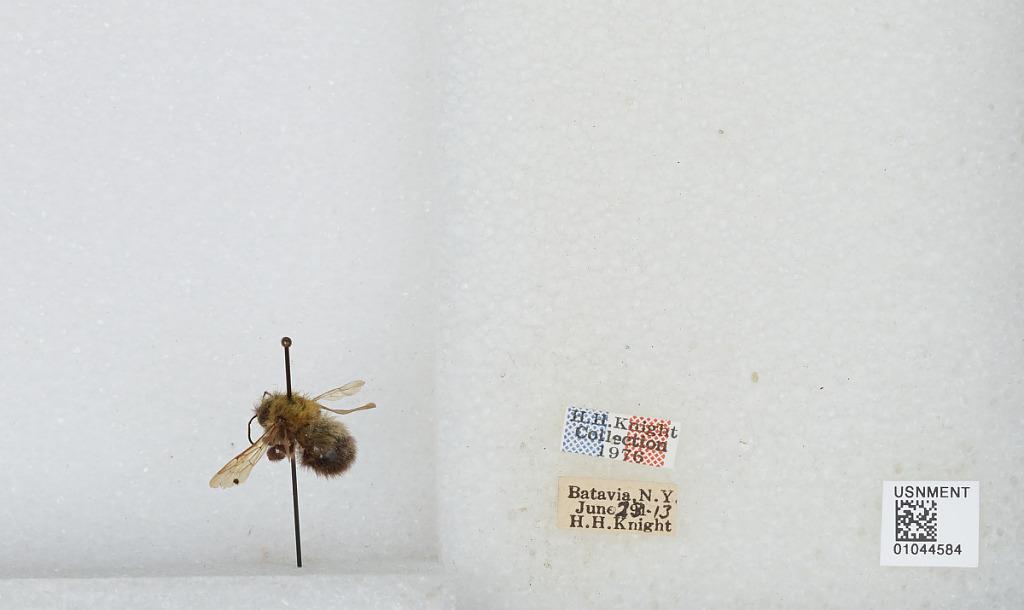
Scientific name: Bombus sp.
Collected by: H. Knight
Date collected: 1913-6-23
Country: United States
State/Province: New York
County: Genesee
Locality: Batavia
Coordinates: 42.9981, -78.1875